Kerem HaTeimanim

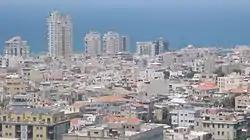
Aerial view of the general area

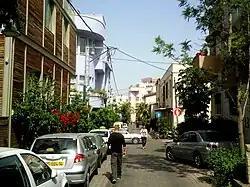
Rabbi Akiva Street

Kerem HaTeimanim (lit. "Vineyard of the Yemenites") is a neighborhood in the center of Tel Aviv, Israel. The neighborhood is adjacent to the Carmel Market.